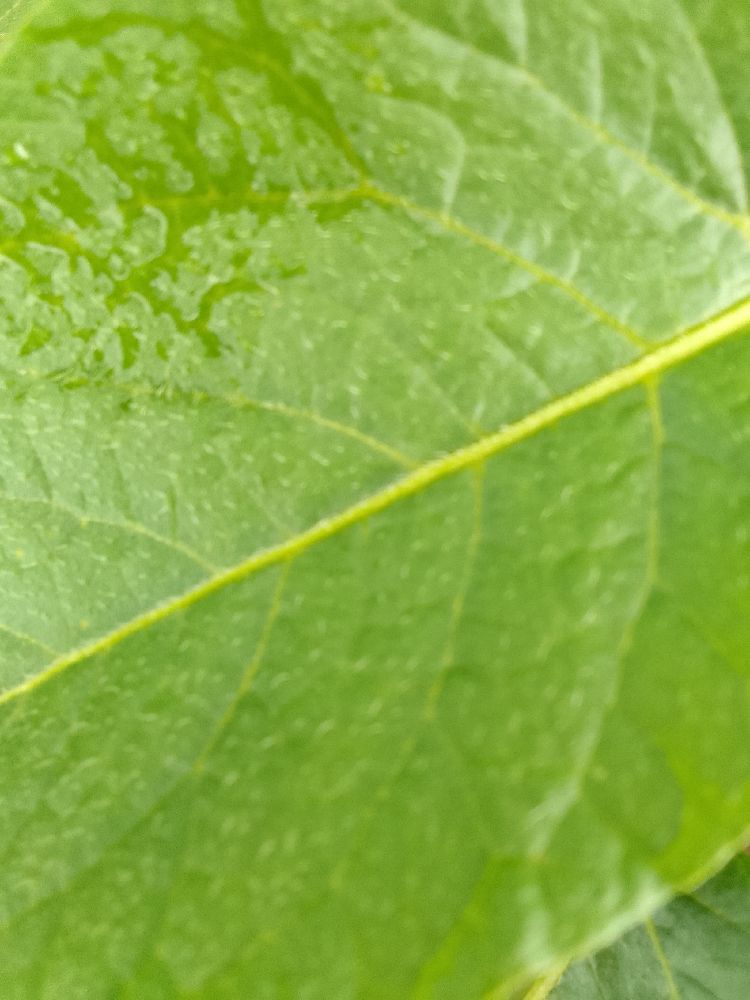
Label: Healthy